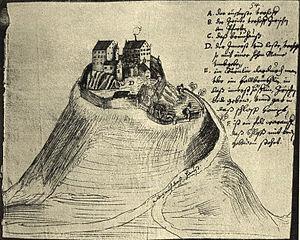
Le comté de Hohengeroldseck était un État du Saint-Empire romain germanique qui relevait du cercle impérial de Souabe.